Woodup Pool

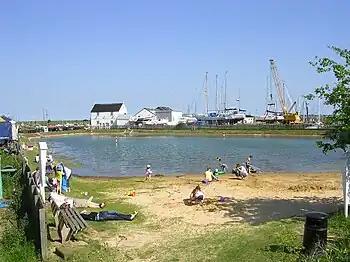
May 2009, Woodup Pool

Woodup Pool in Tollesbury, Essex (also known as Woodrolfe Pool) is a salt-water pond or lake used as an open-air swimming pool or amenity pool.